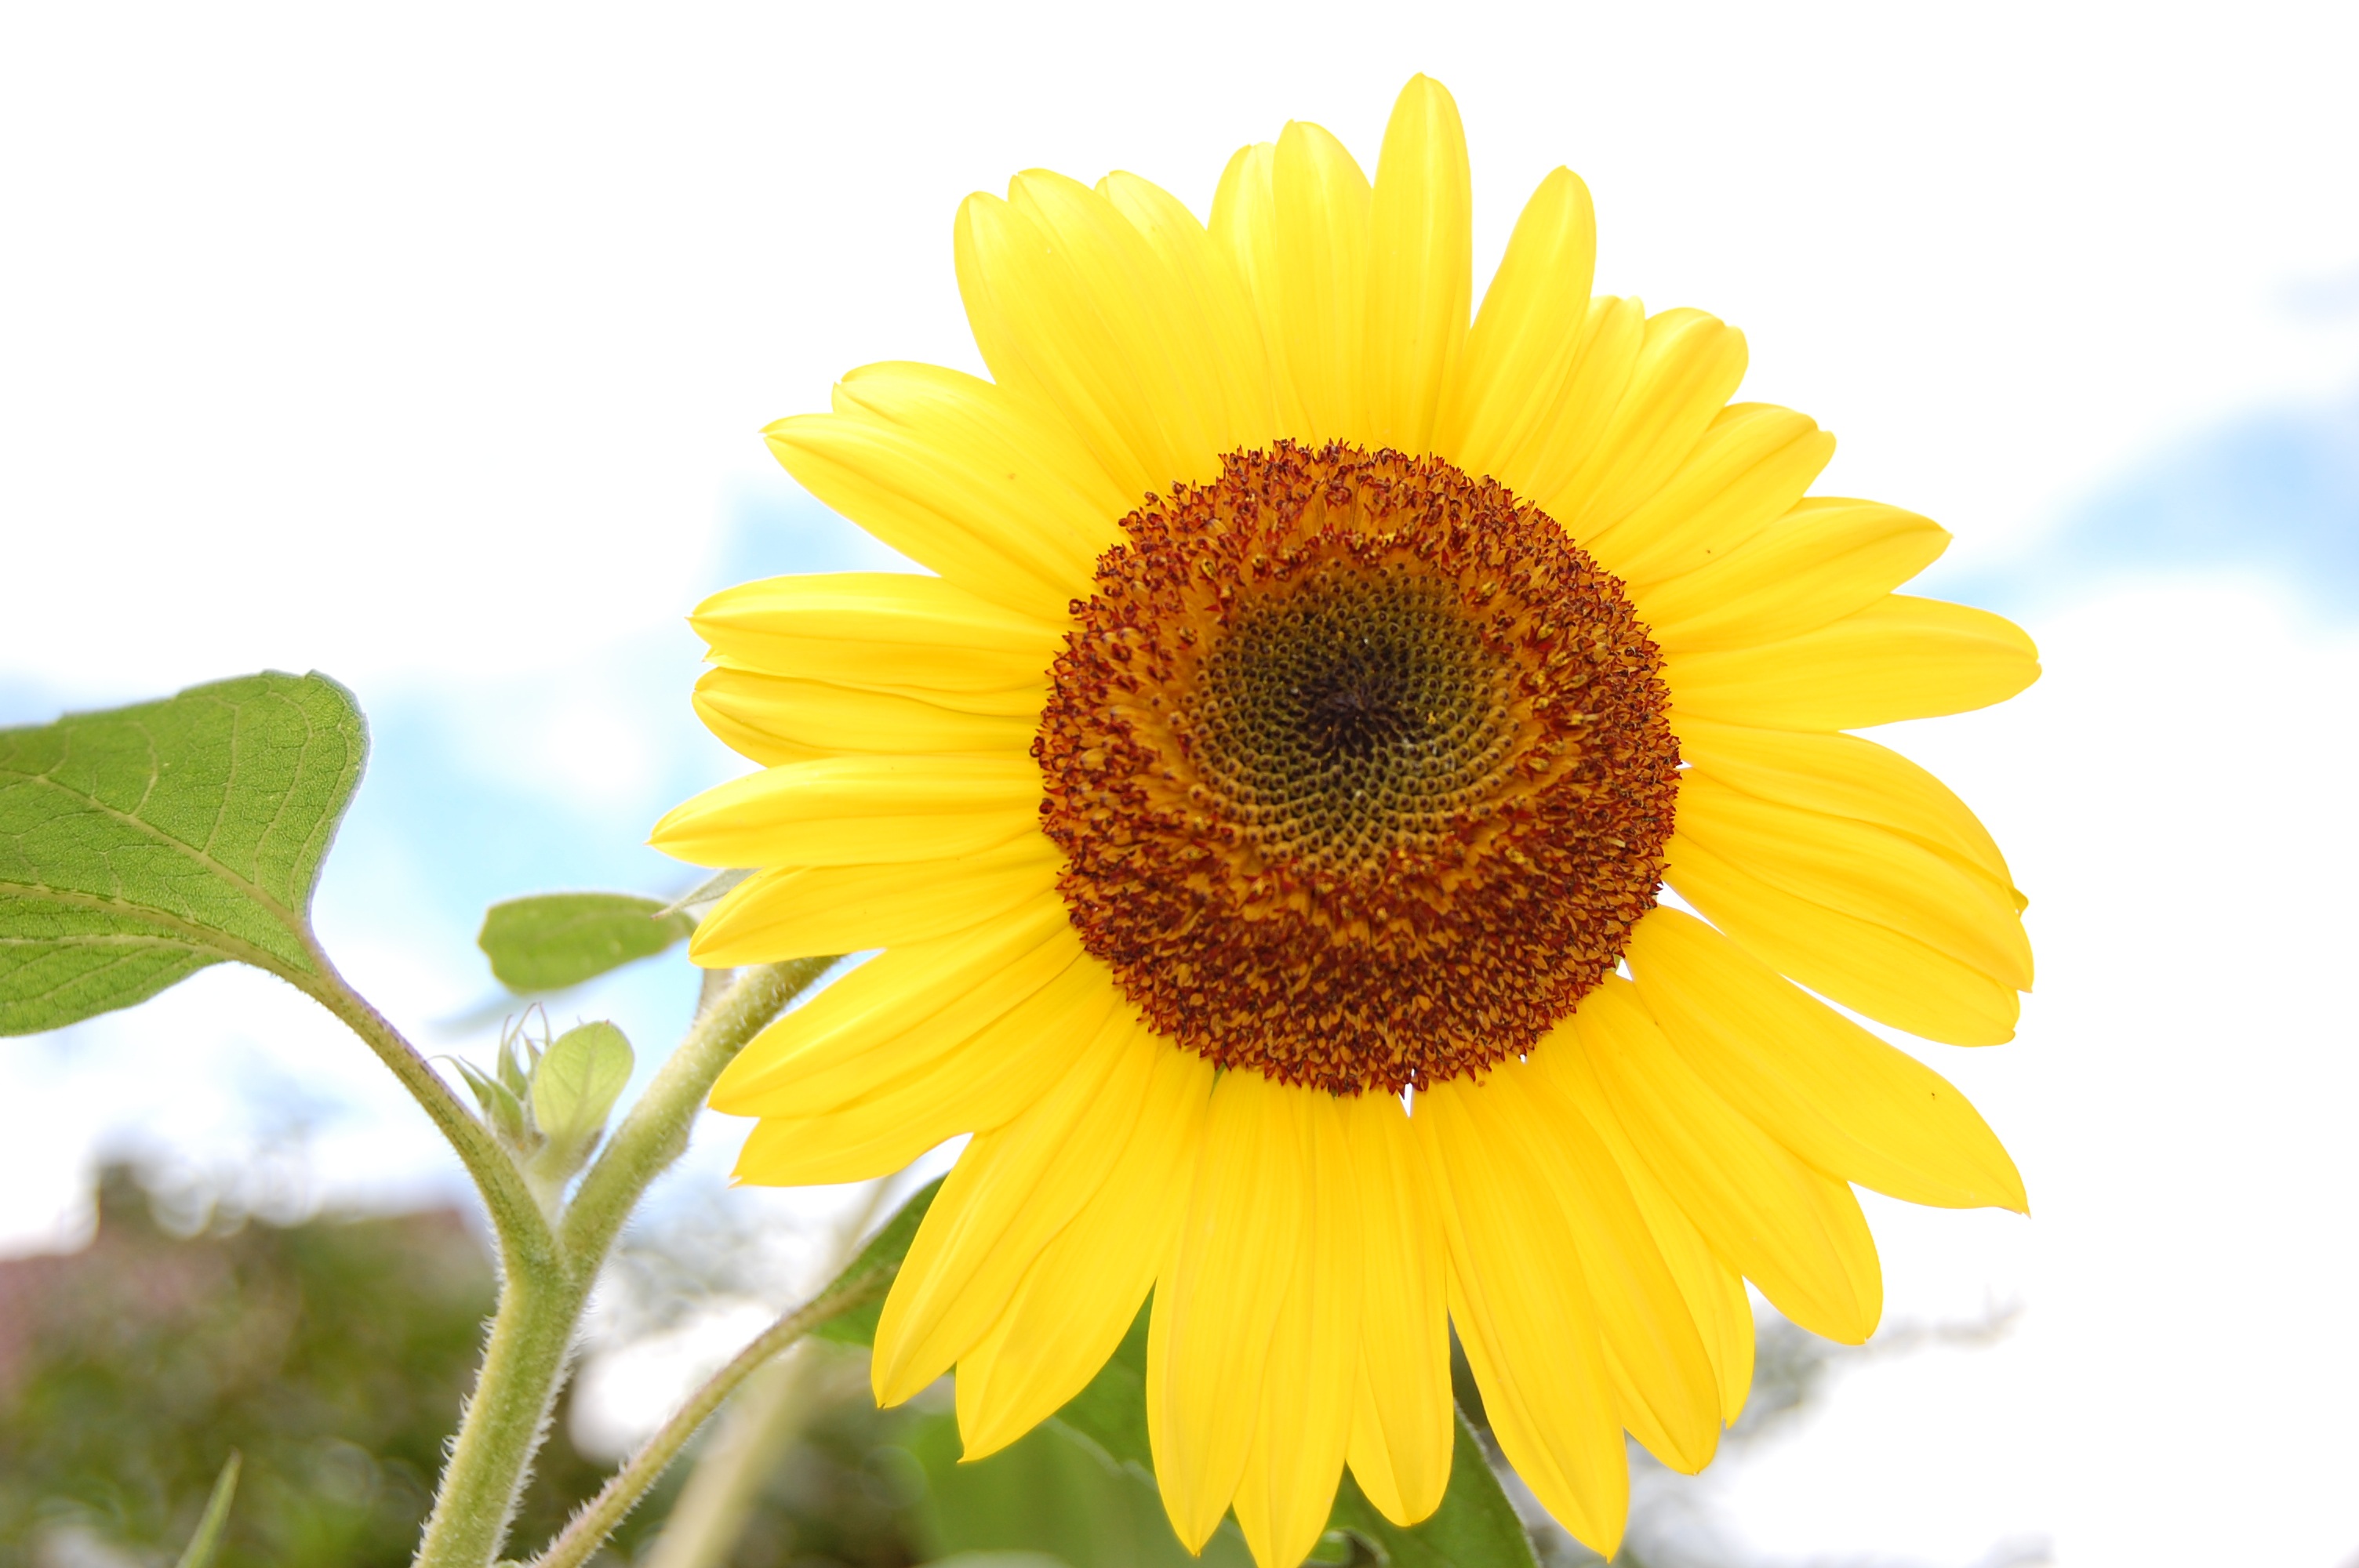
nature, plant, field, flower, petal, yellow, sunflower, yellow flower, flowering plant, daisy family, asterales, sunflower seed, annual plant, plant stem, land plant